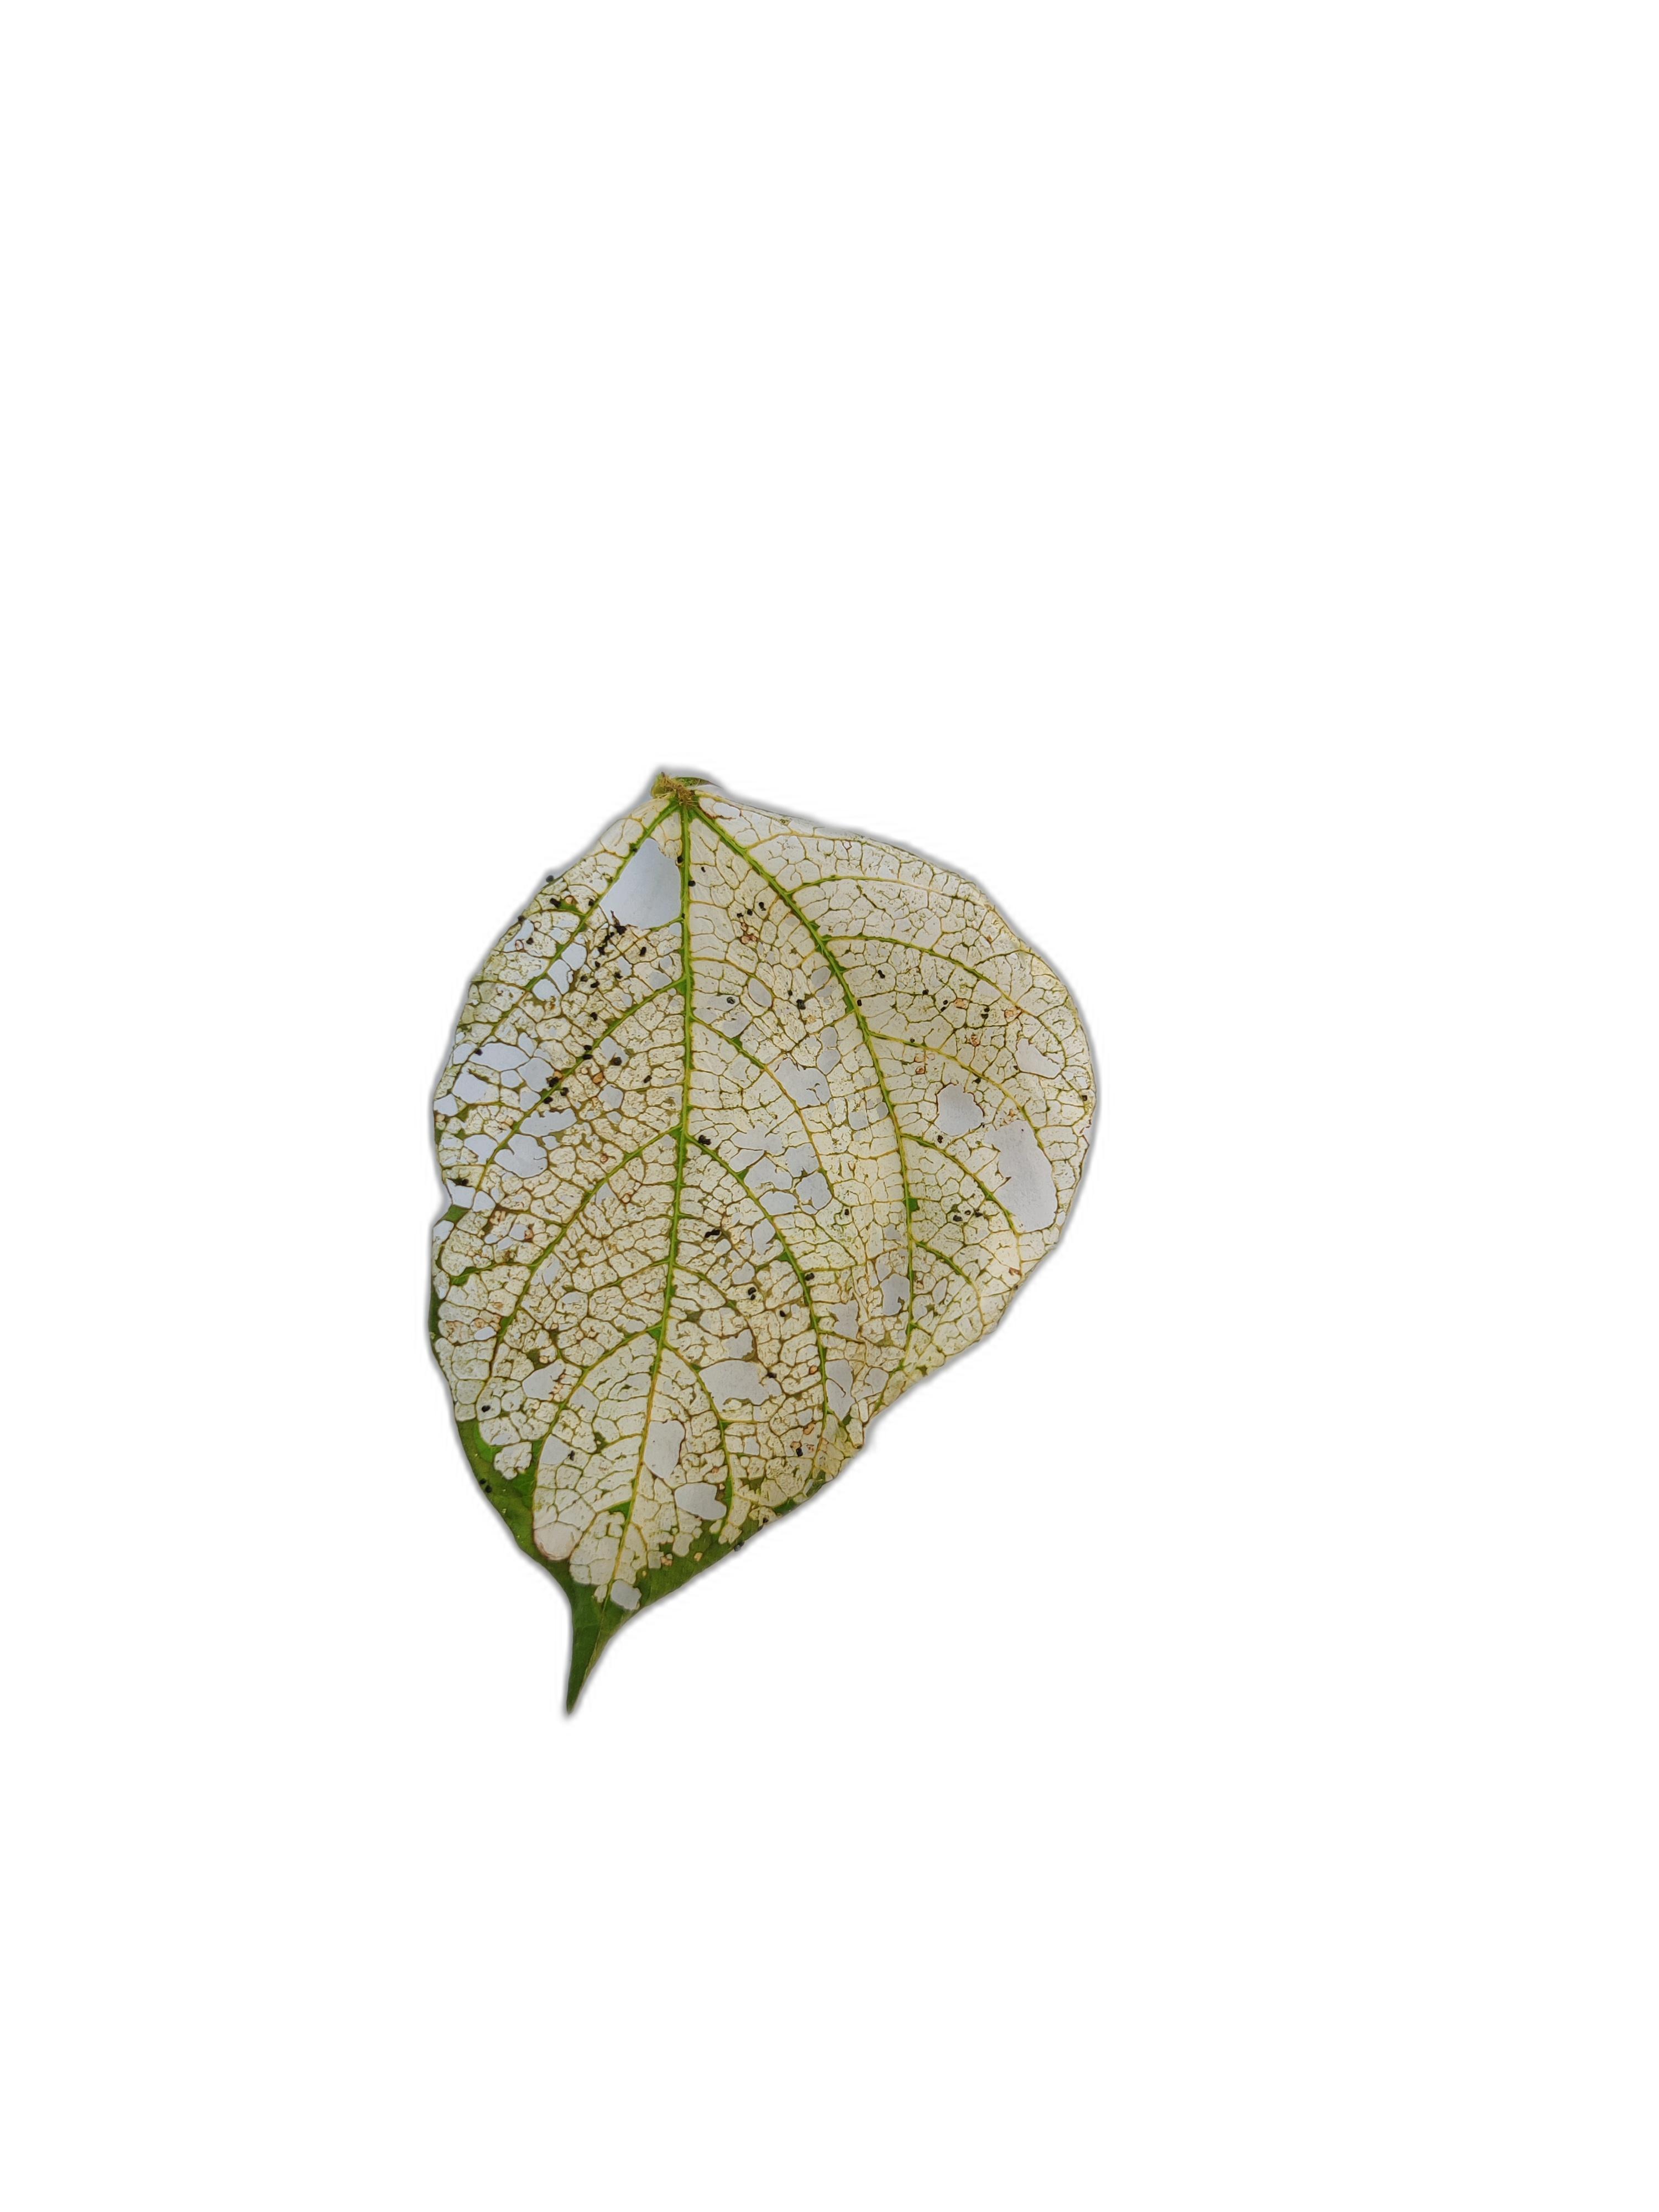
Label: Insect